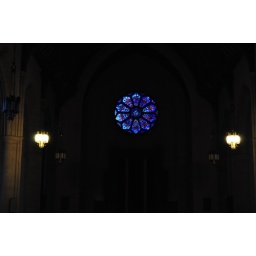
rose window in the dark